Schleswig-Holstein Wadden Sea National Park

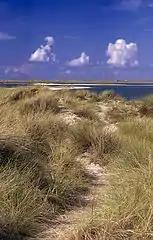
Sylt-Nord and Morsum-Kliff are the oldest conservation areas in Schleswig-Holstein. They have existed since 1923.

The protection of the Wadden Sea of Schleswig-Holstein is a target on nature conservation since the 20th century. In the 1920s, the first concerns were the protection of areas in the Wadden Sea e.g. "Sylt-Nord" and the Morsum cliff (Sylt). Since 1940, 11 conservation areas were established in North Frisia targeting mainly the protection of animal species, especially birds.